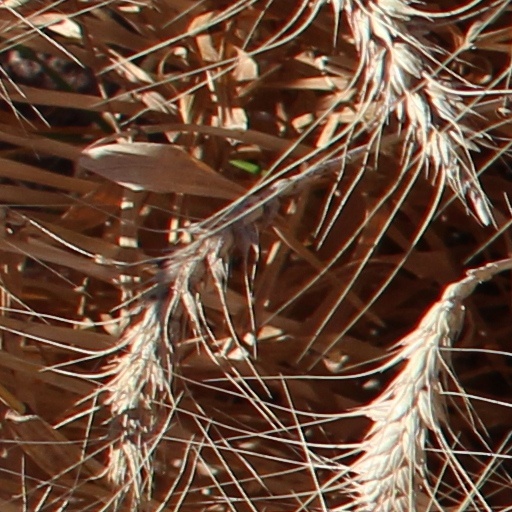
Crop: wheat